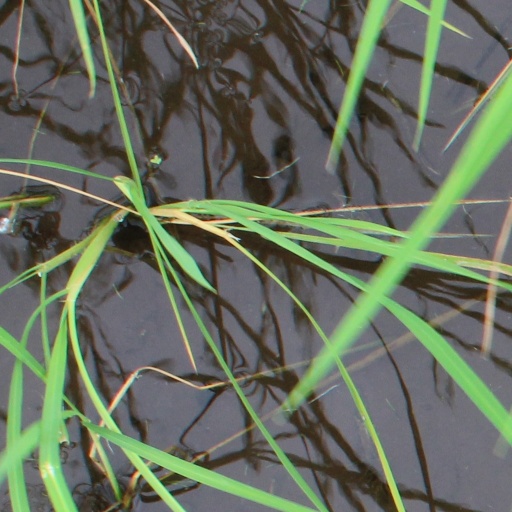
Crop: rice